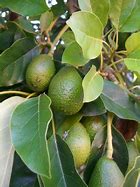
Label: Avocado